Ron Terpening

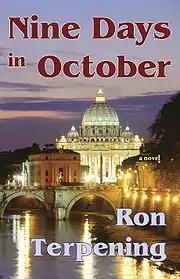
"Nine Days in October"

"When I was a kid, my father told me about an accident that happened while he was working on Grand Coulee Dam in Washington. (At the time, Grand Coulee Dam was the world’s largest dam.) One day, a crane operator failed to see him, swung a quarter-ton bucket of wet concrete into his side, and knocked him off the dam. He managed to reach around in midair, grabbed the bottom rim of the bucket, swung out with it, and when it came back in dropped into the middle of a patch of fresh concrete."